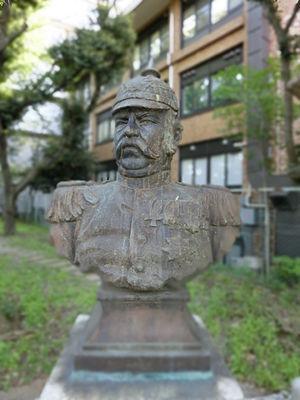
Benjamin Karl Leopold Mueller est un médecin allemand qui fut conseiller étranger au Japon pendant l'ère Meiji.